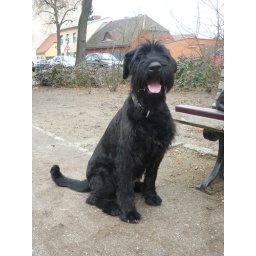
Frenya in front of my parents former house (the little red one)